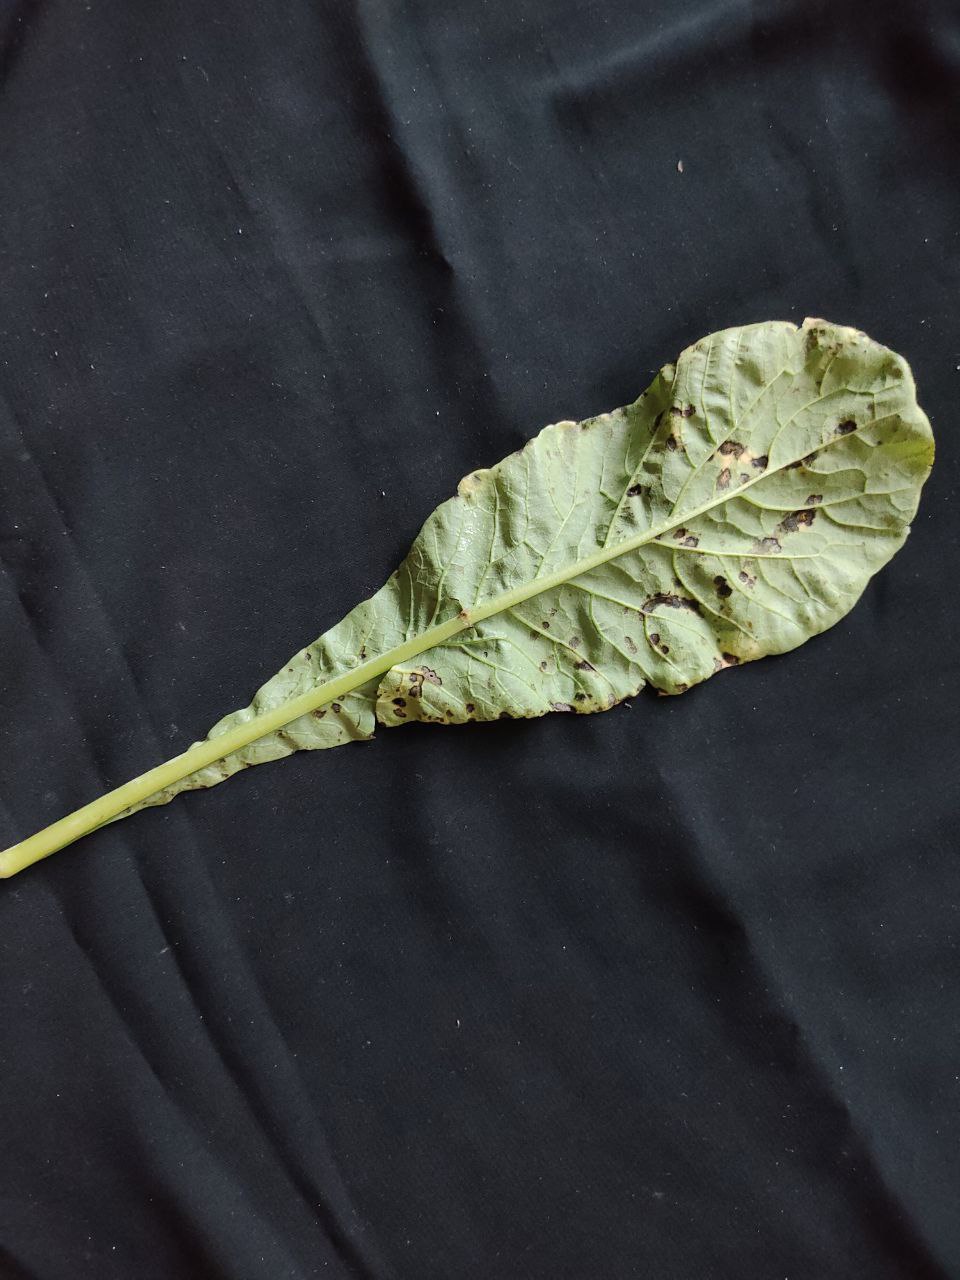
Label: Black leaf spot